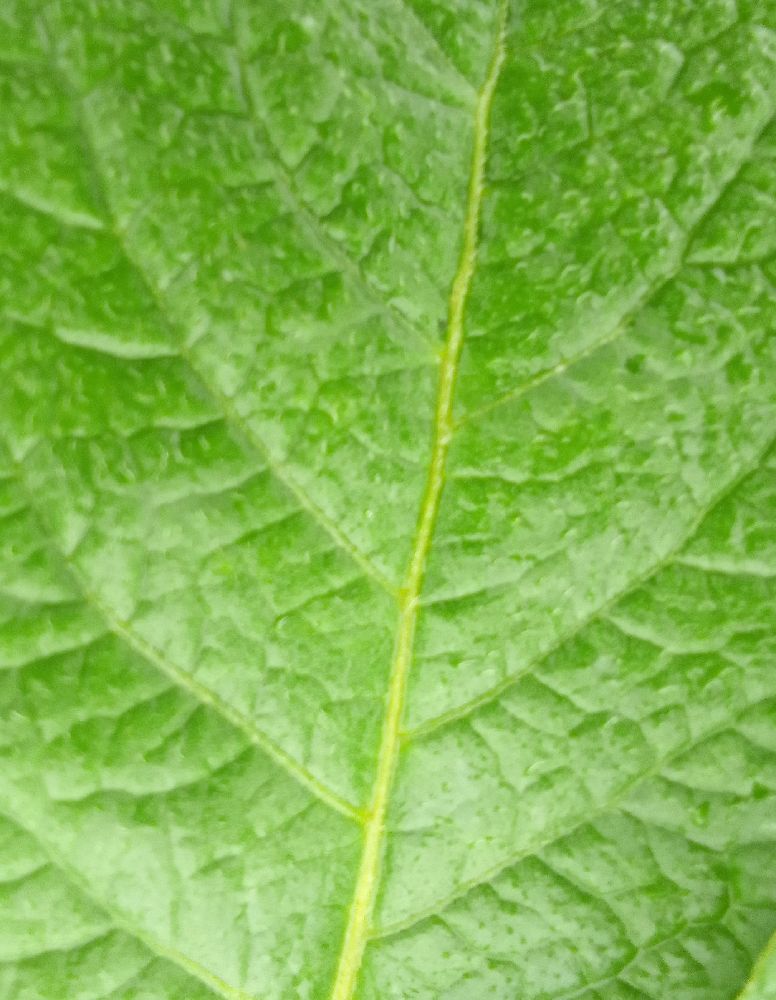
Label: Healthy